2001 Massacre of Plaza de Mayo

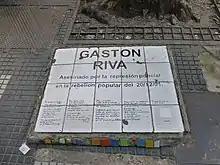

The 2001 Massacre of Plaza de Mayo was a slaughter of people at Plaza de Mayo (May Square), Buenos Aires, Argentina, and around this area that took place on December 20, 2001. Five people were murdered. The names of the fatal victims were Carlos Almiron, Gustavo Ariel Benedetto, Diego Lamagna, Alberto Marquez and Gaston Marcelo Riva. The perpetrators tried to kill four more people (Marcelo Dorado, Martin Galli, Sergio Ruben Sanchez, and Paula Simonetti), but they did not succeed. A total of 277 injuries was reported. These crimes were committed under Fernando de la Rua’s presidential term in which Argentina was suffering one of its deepest crises and people were rioting in different cities around the nation. These incidents left a total of 39 people that were murdered across the country, among them 7 children. The trial against the 17 defendants started on February 24, 2014.